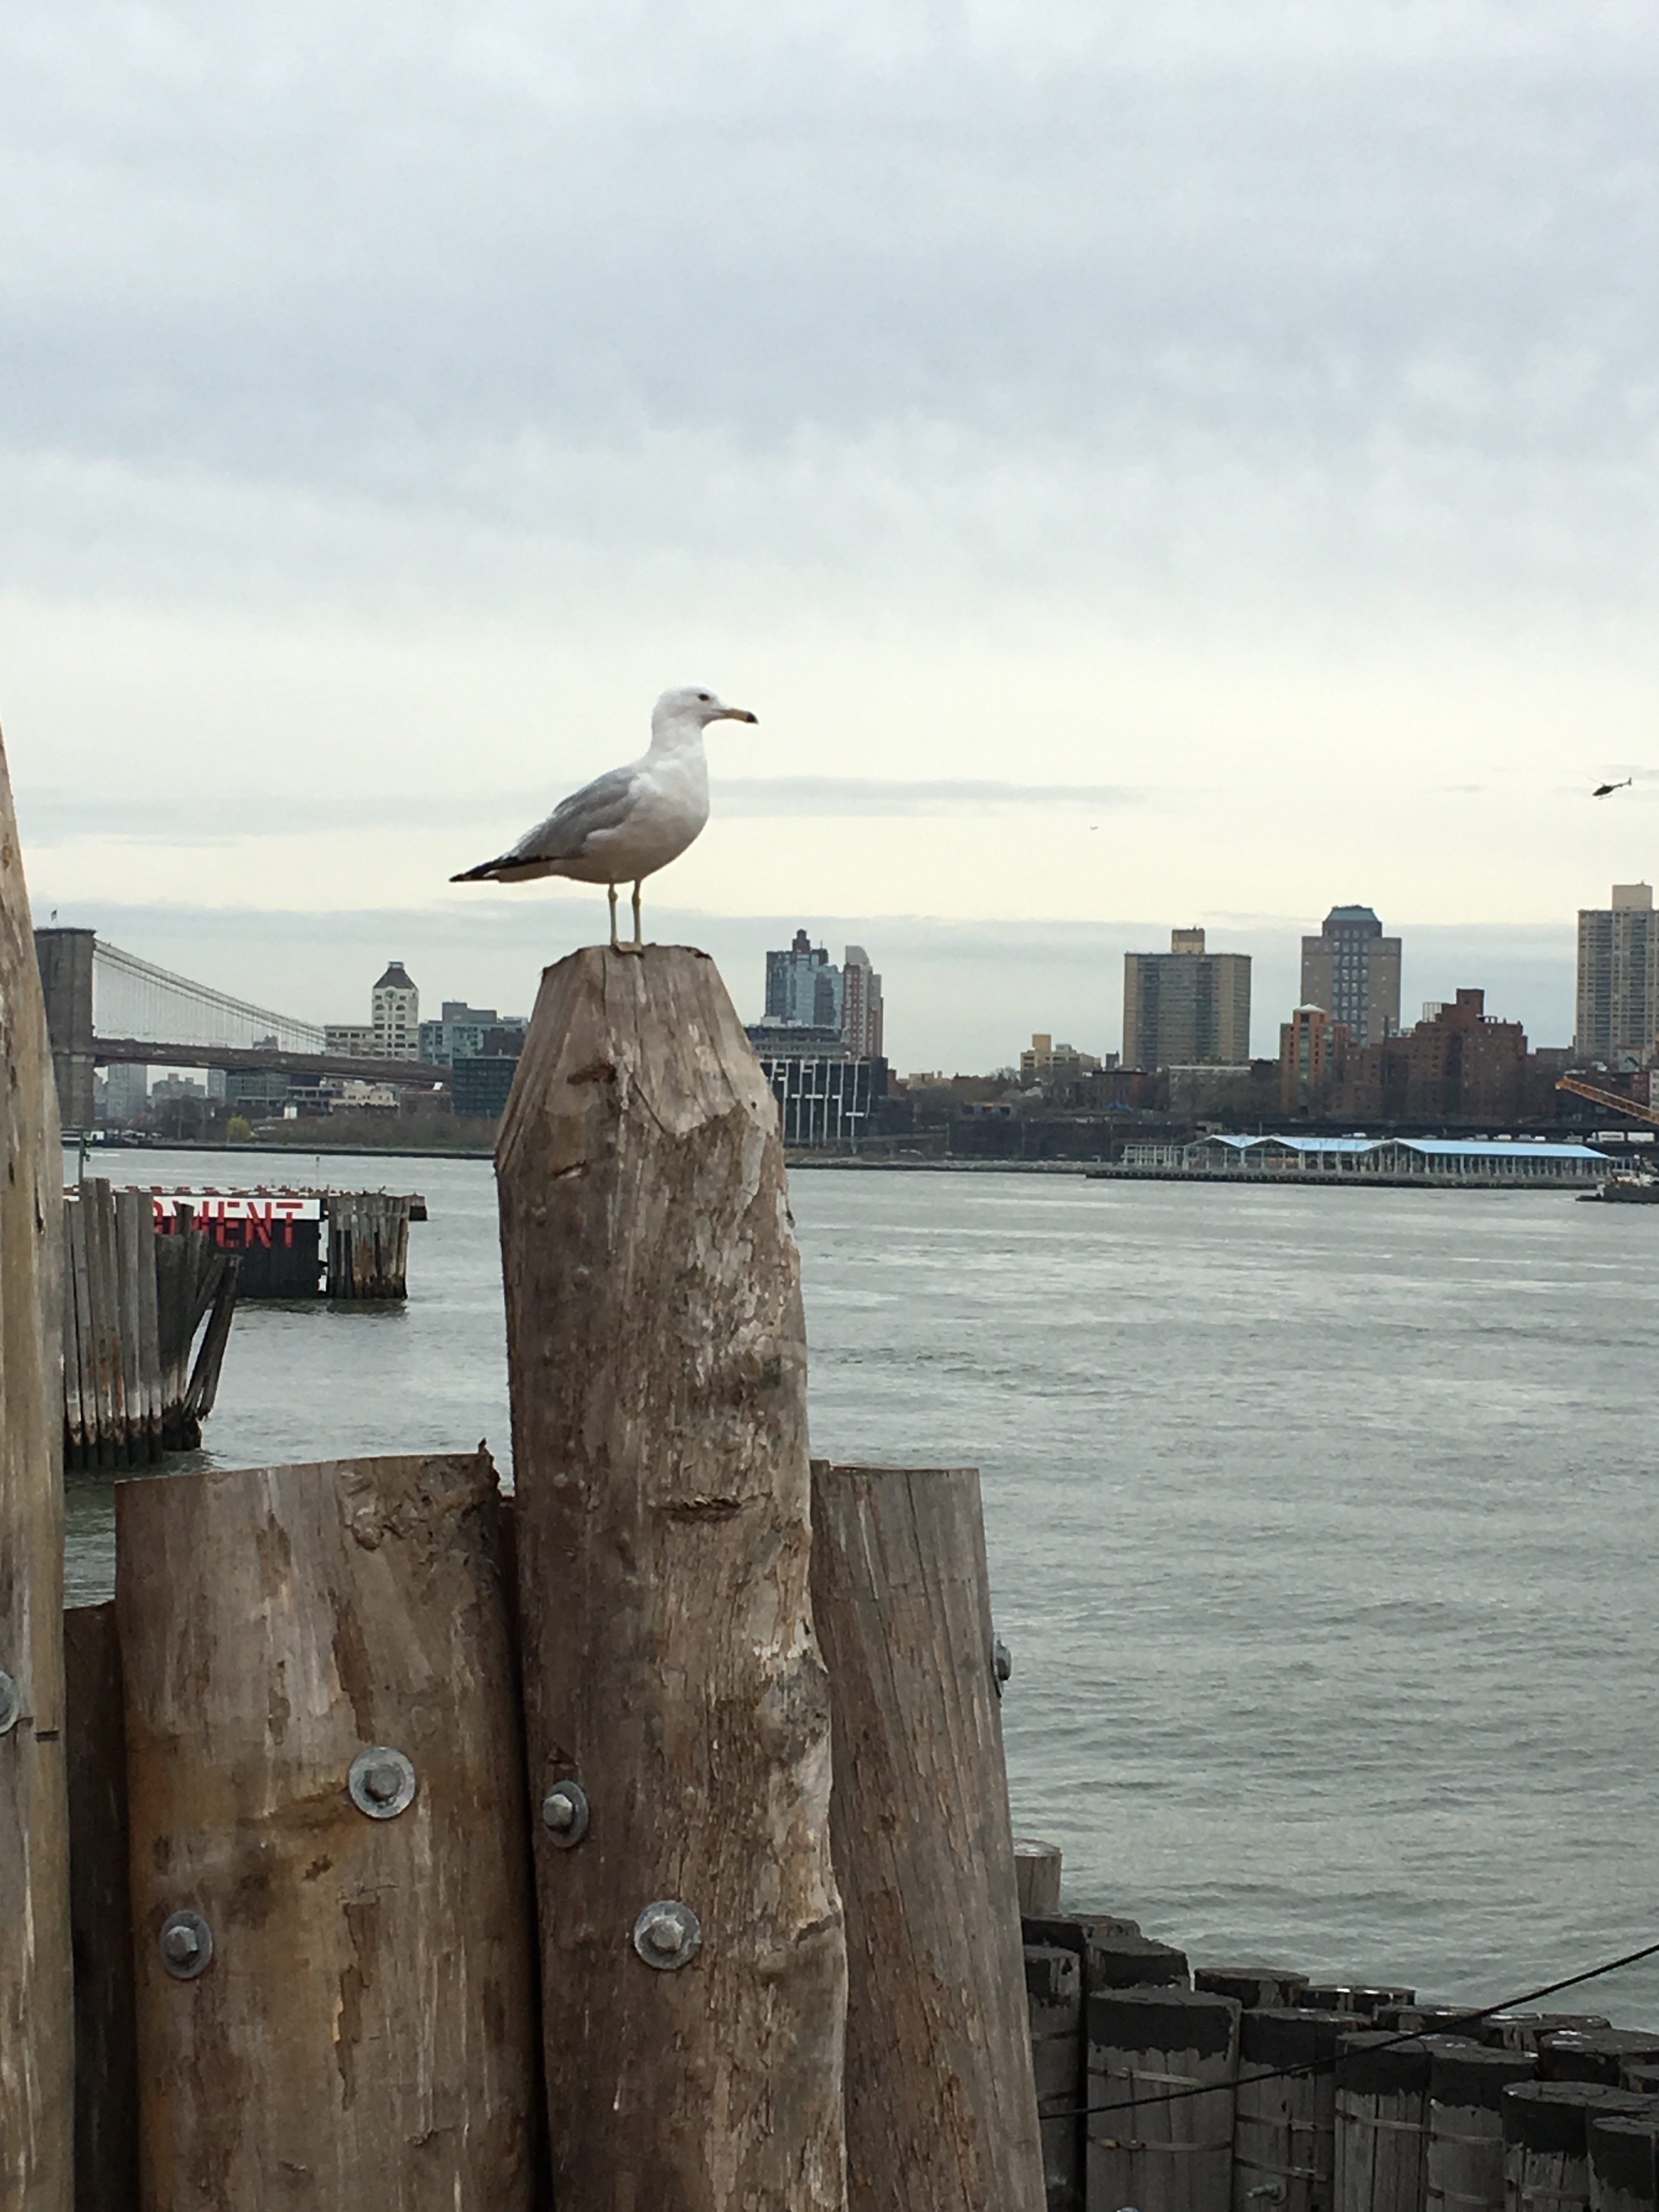
sea, coast, water, bird, seabird, gull